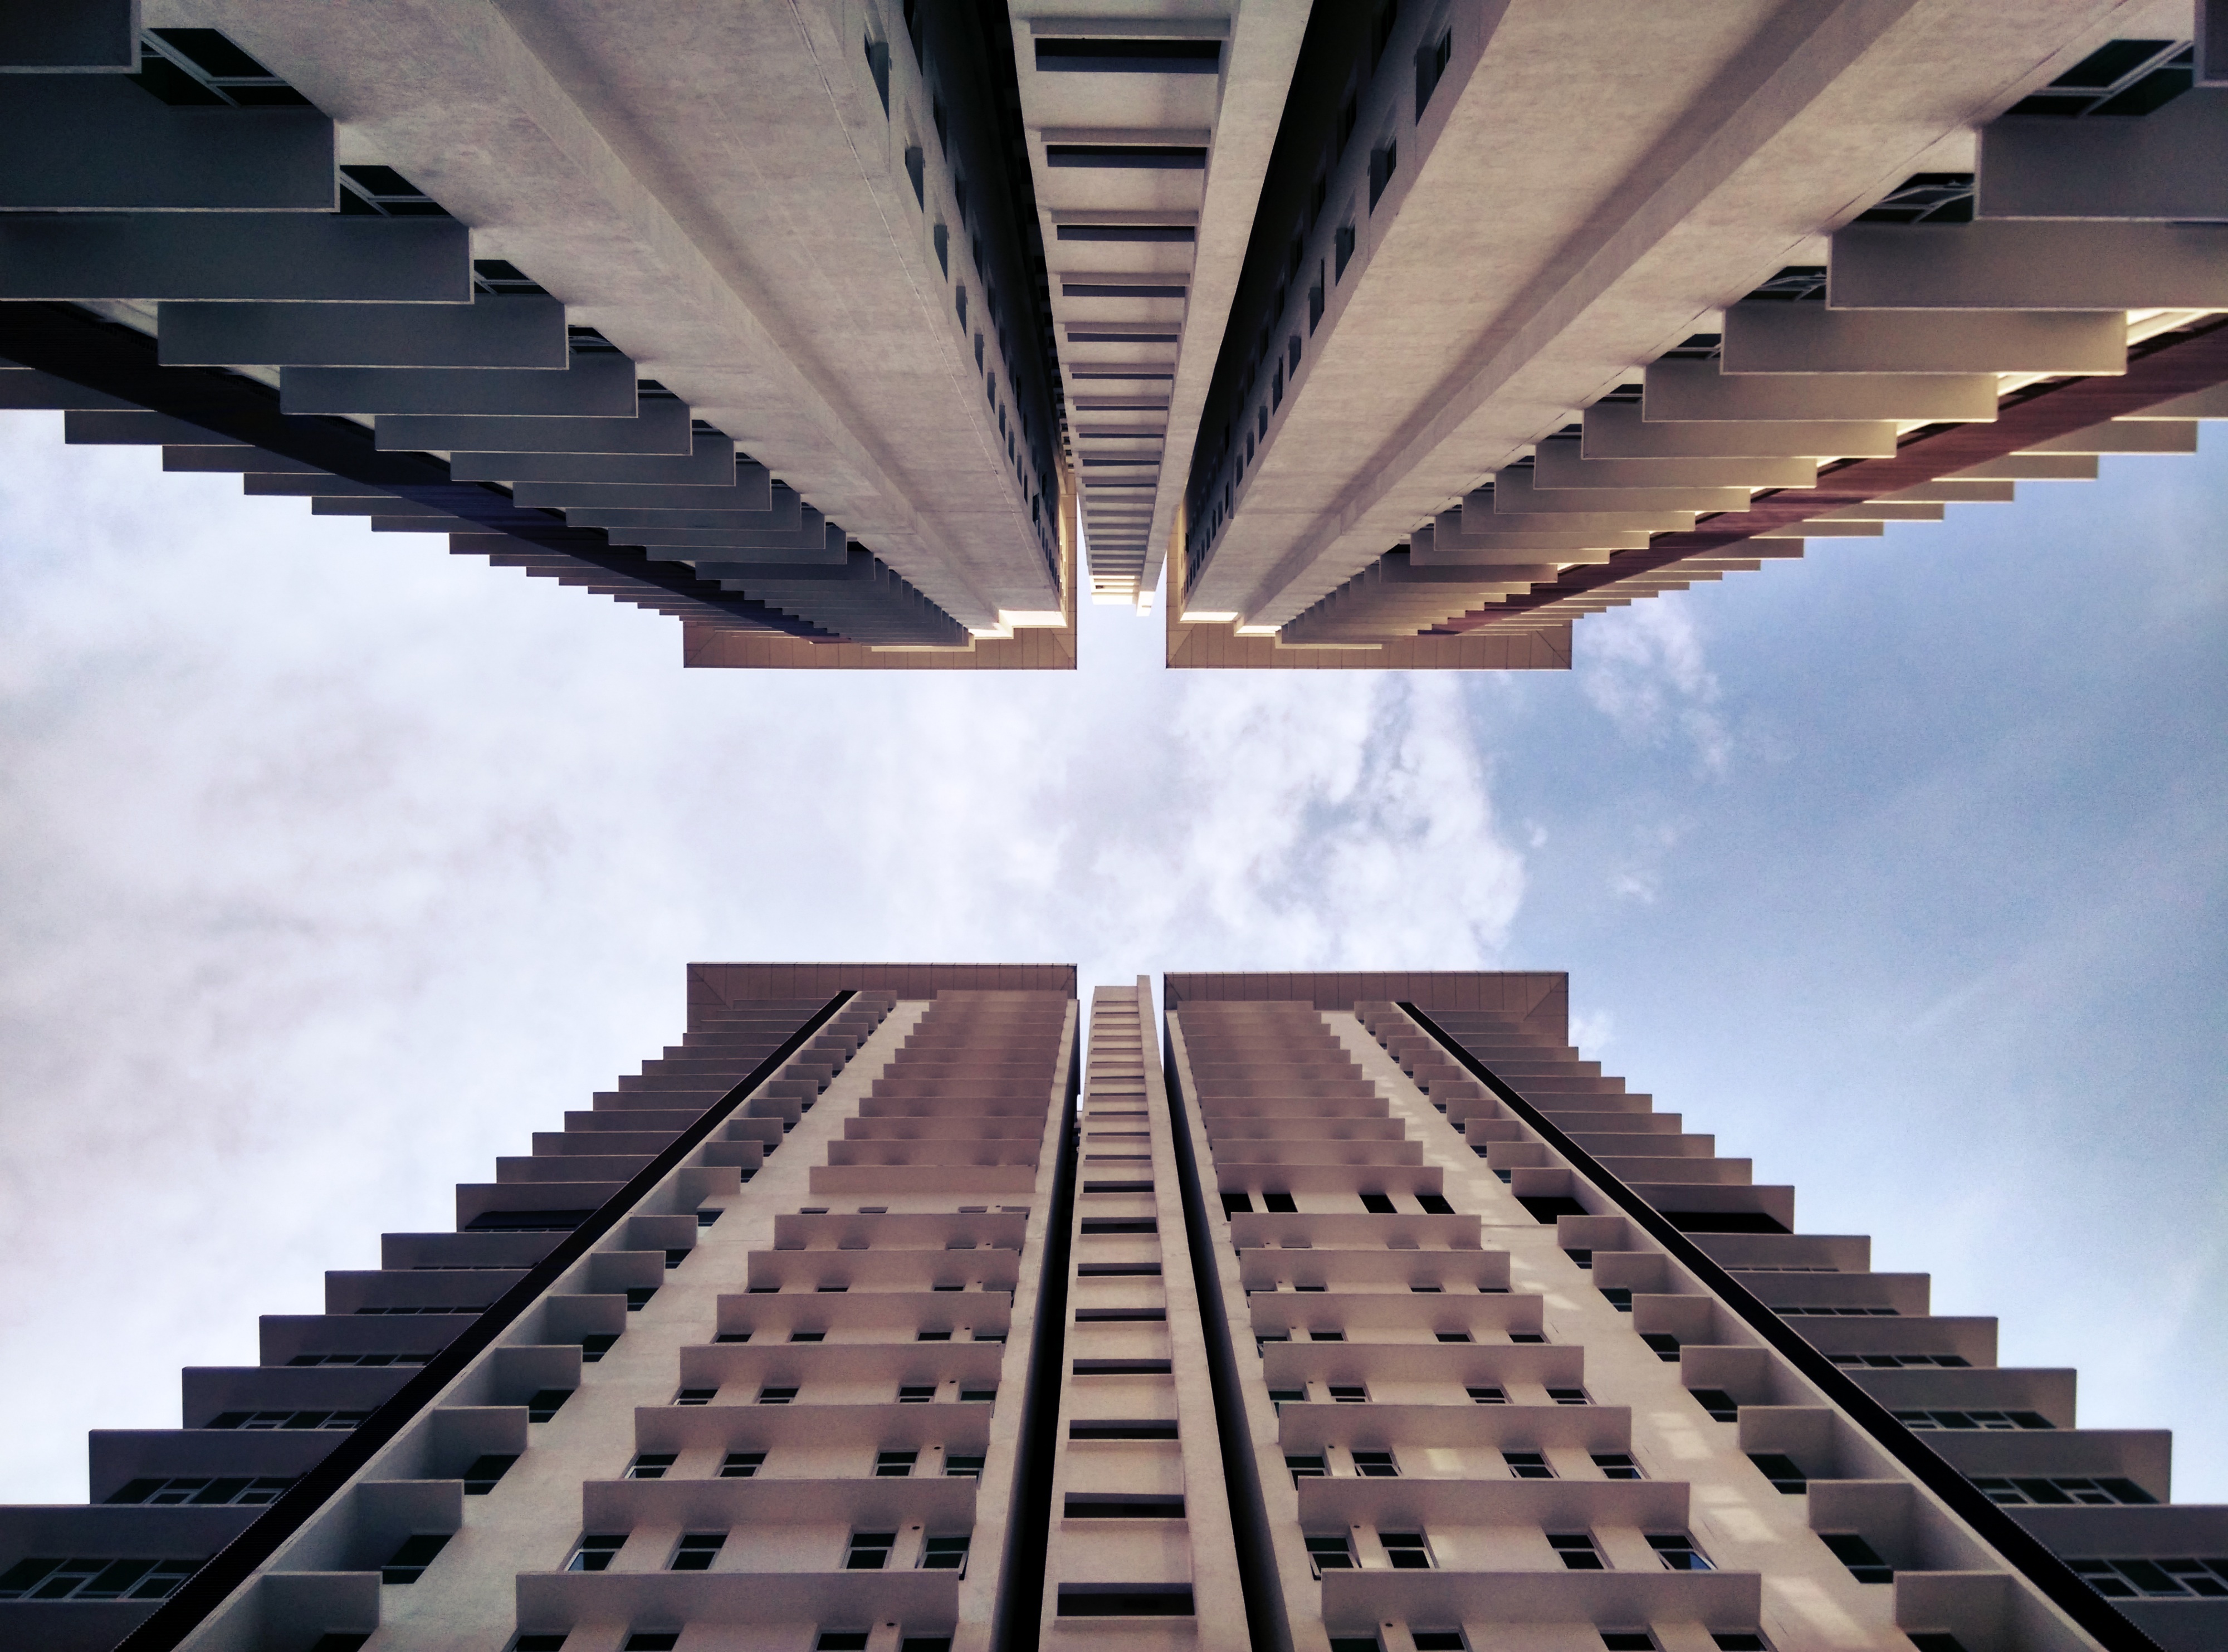
architecture, structure, sky, skyscraper, transport, landmark, facade, public transport, buildings, symmetry, twin tower, metropolitan area